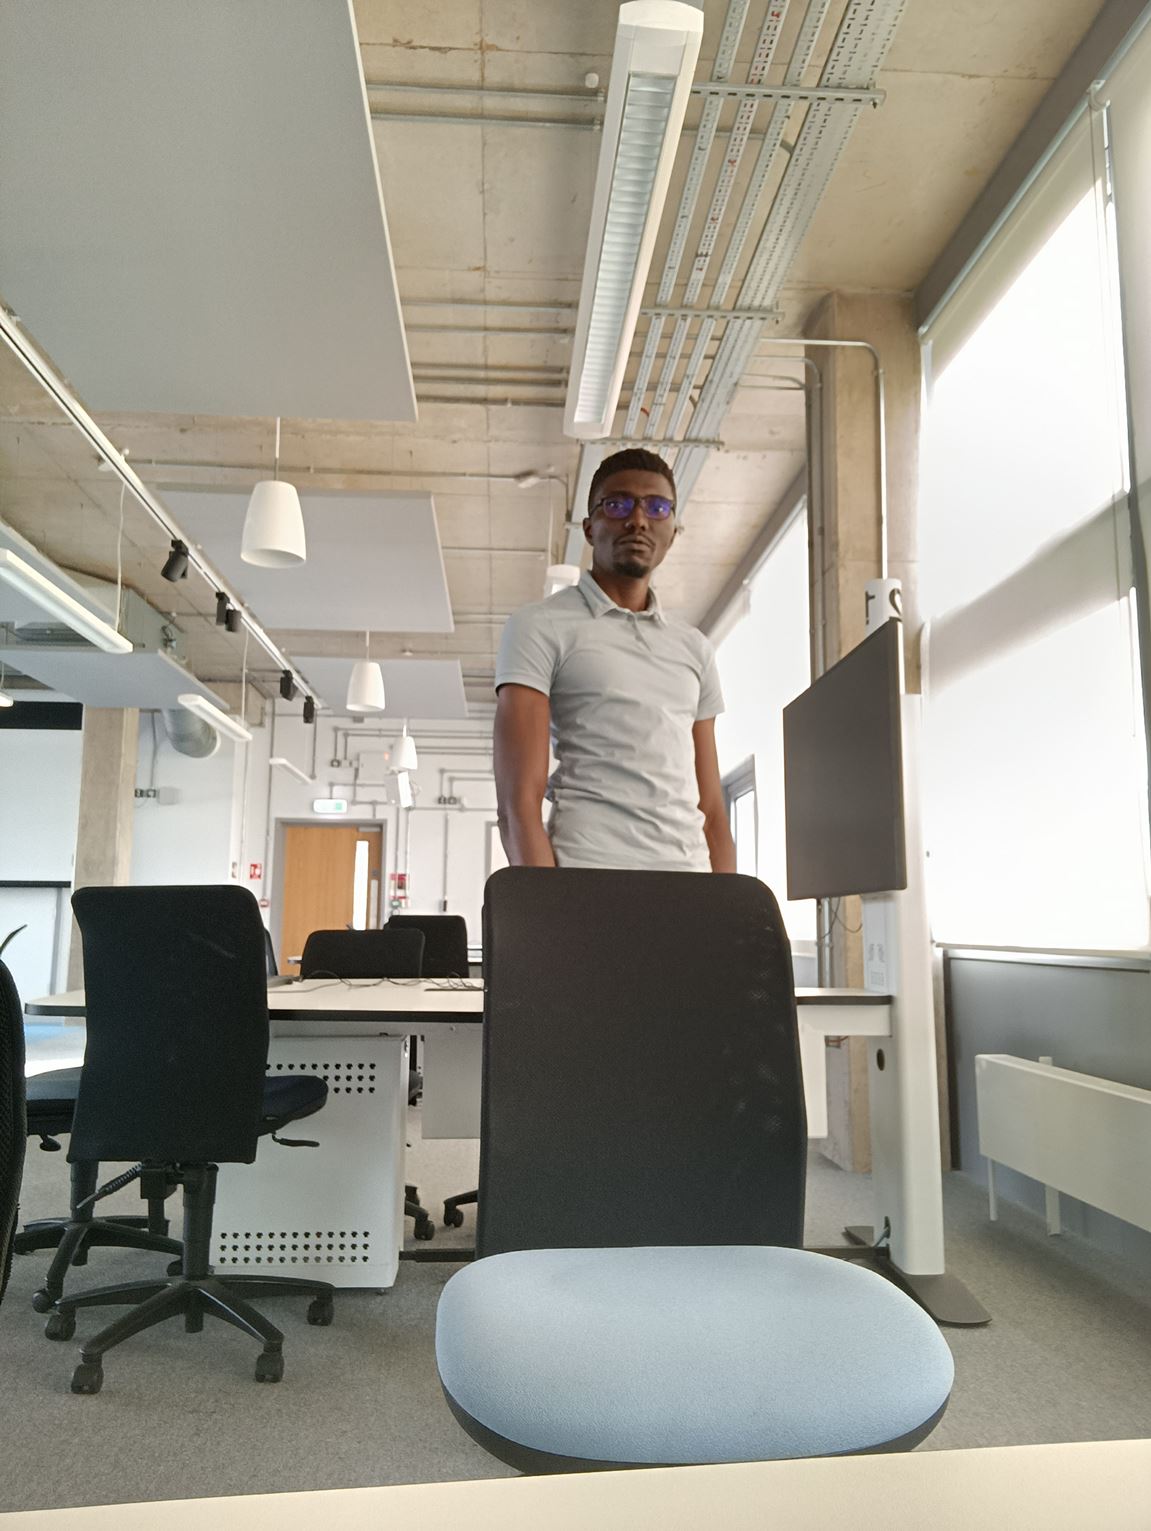
Posture: stand